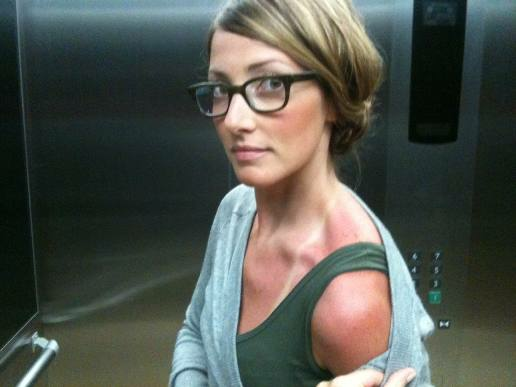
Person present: Yes